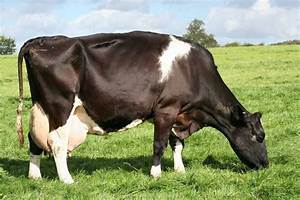
Label: cow